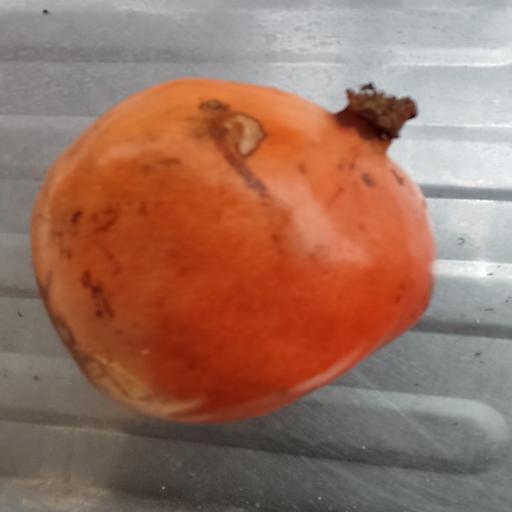
Crop type: Pomegranate